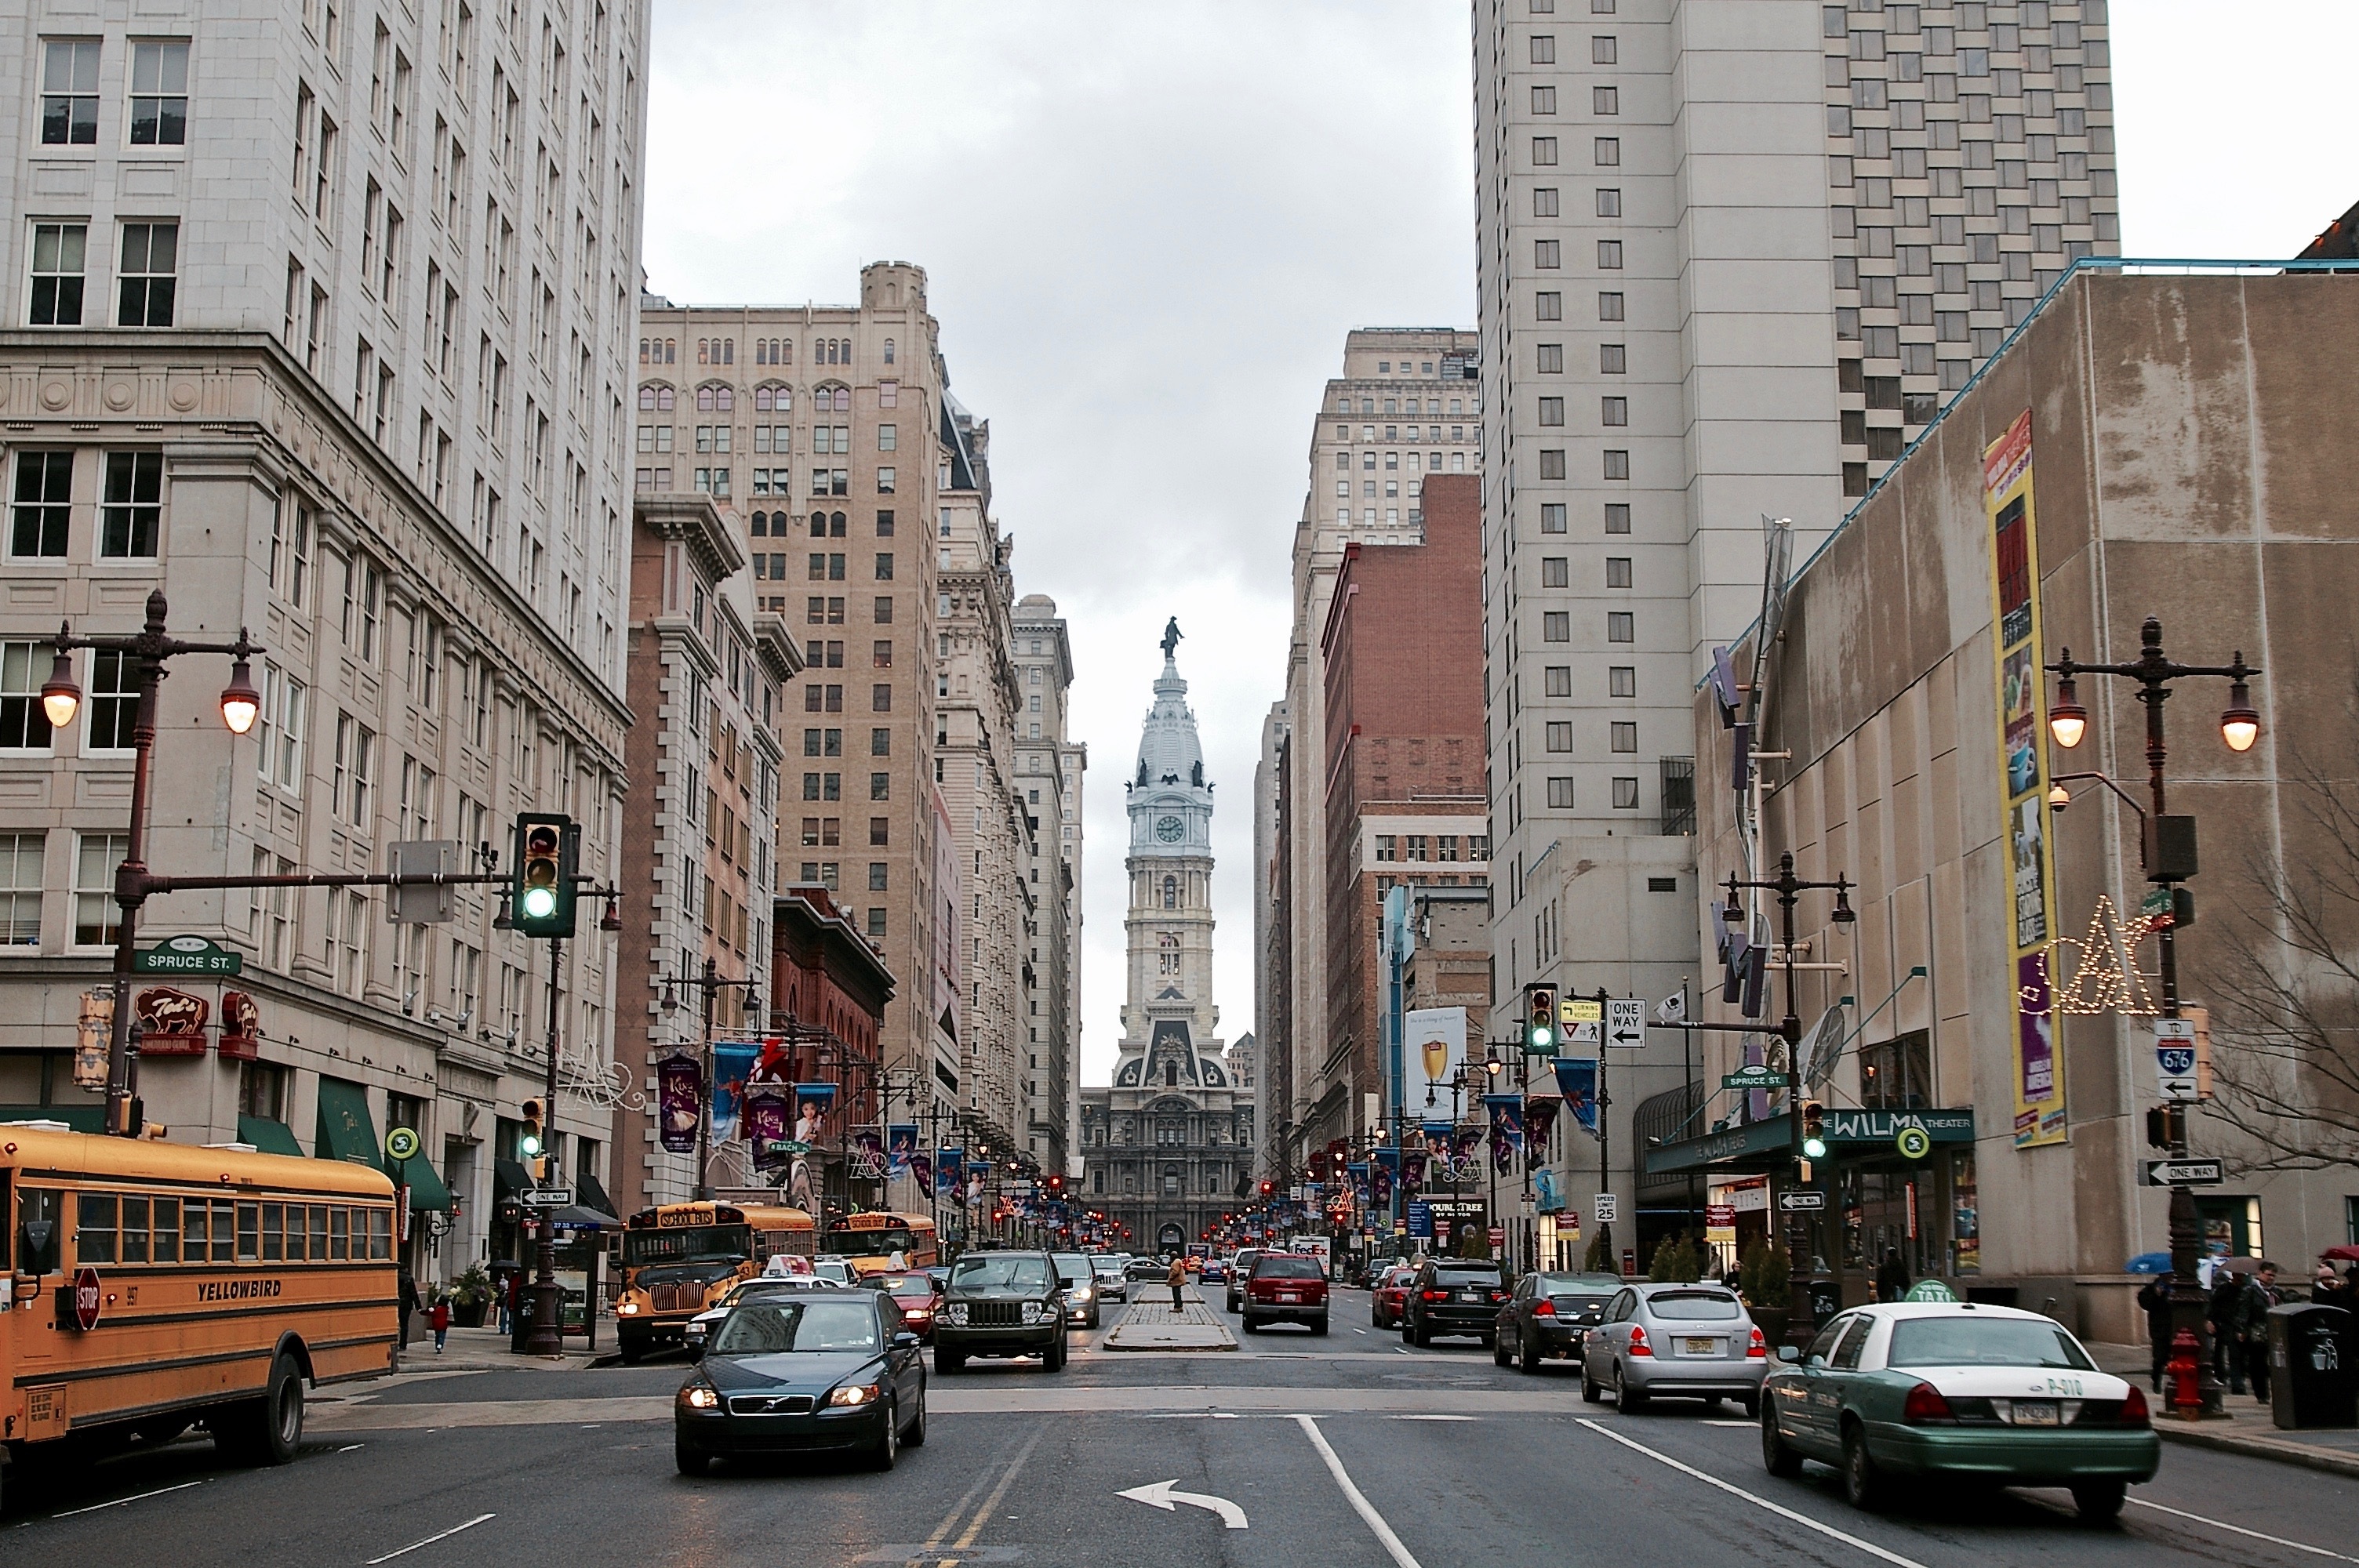
pedestrian, architecture, road, street, town, city, skyscraper, cityscape, downtown, lane, infrastructure, metropolis, neighbourhood, urban area, residential area, human settlement, metropolitan area